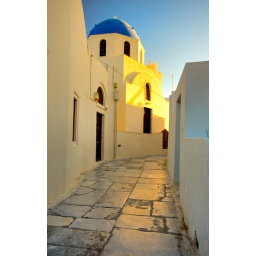
A church in Santorini, they cover the mountain side of the town with the familar blue dome shaped roofs.